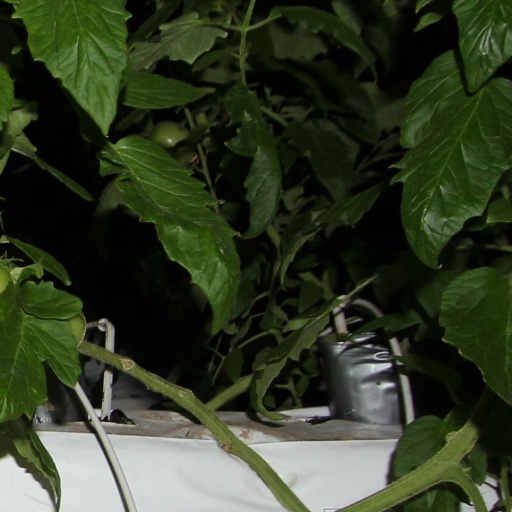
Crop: tomato